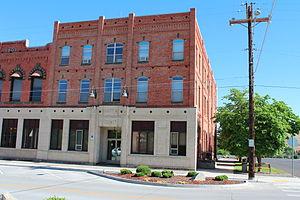
Le comté d'Asotin est un des 39 comtés de l'État américain du Washington. Selon le recensement des États-Unis de 2010, sa population est de 21 623 habitants.